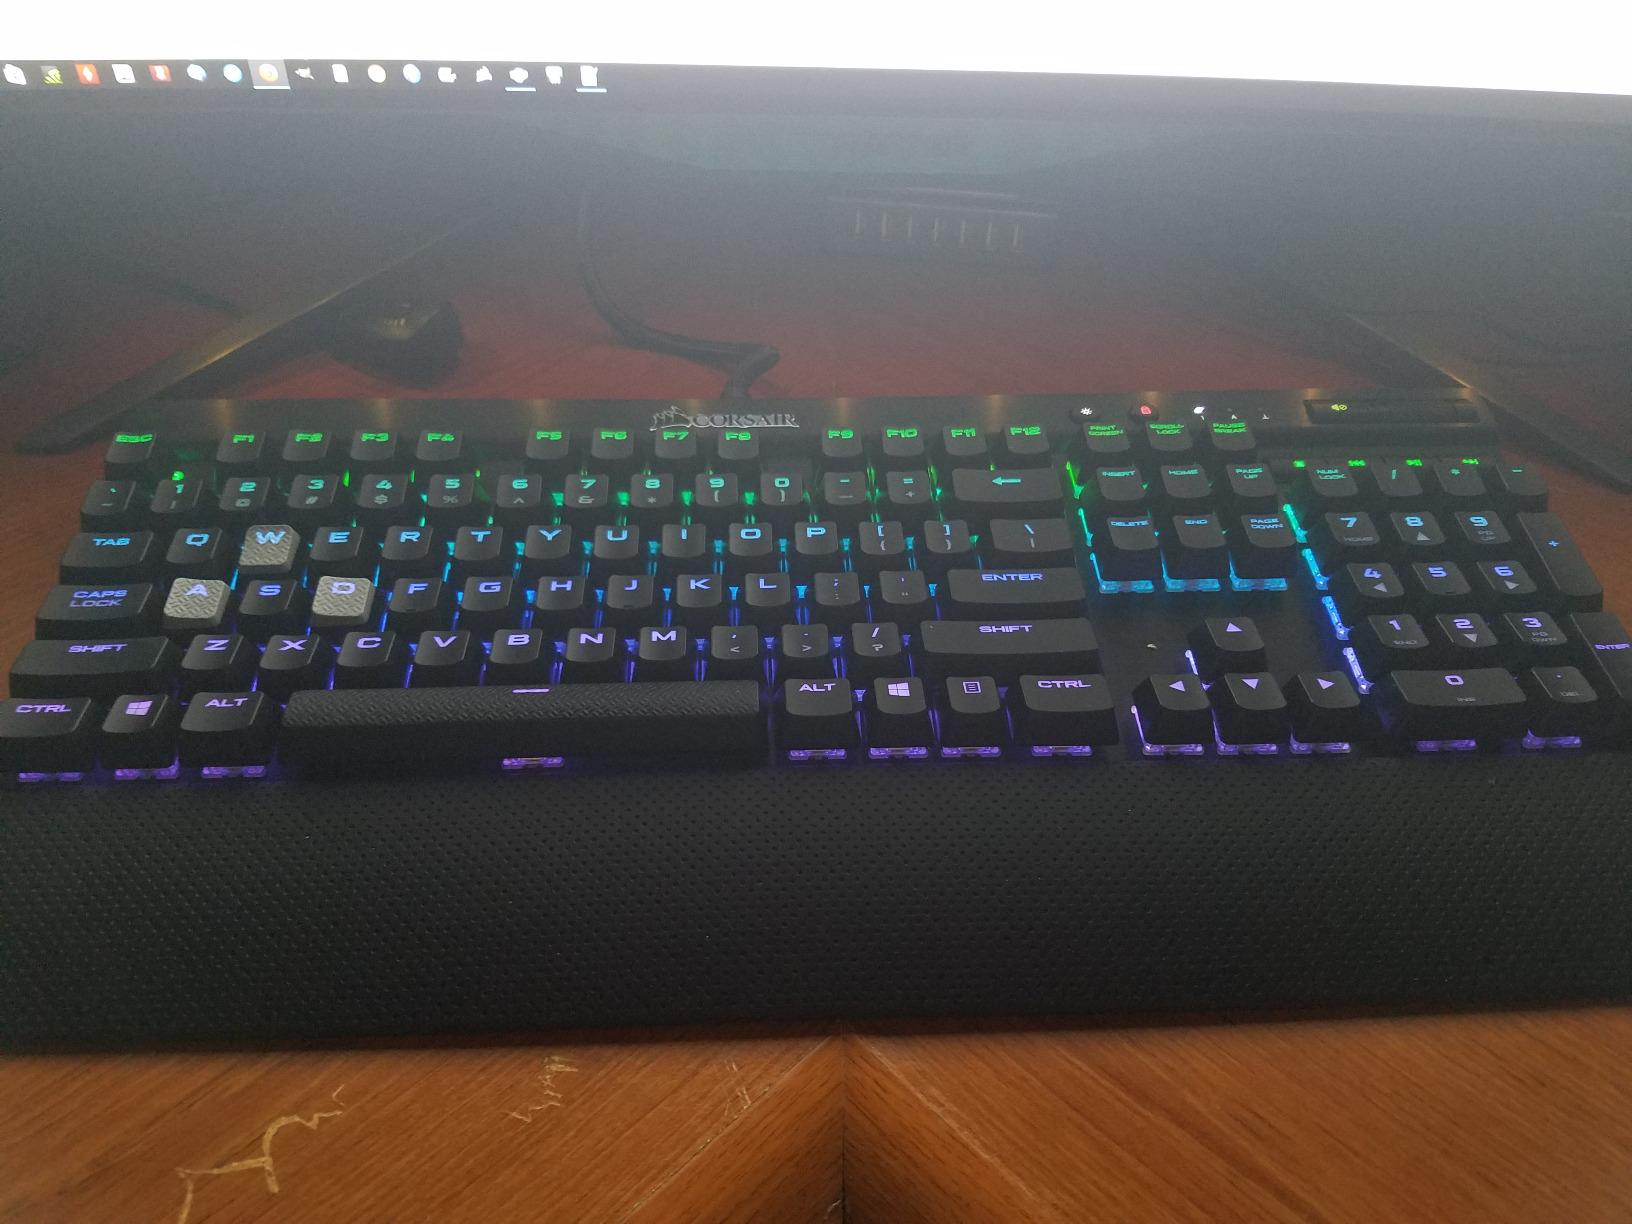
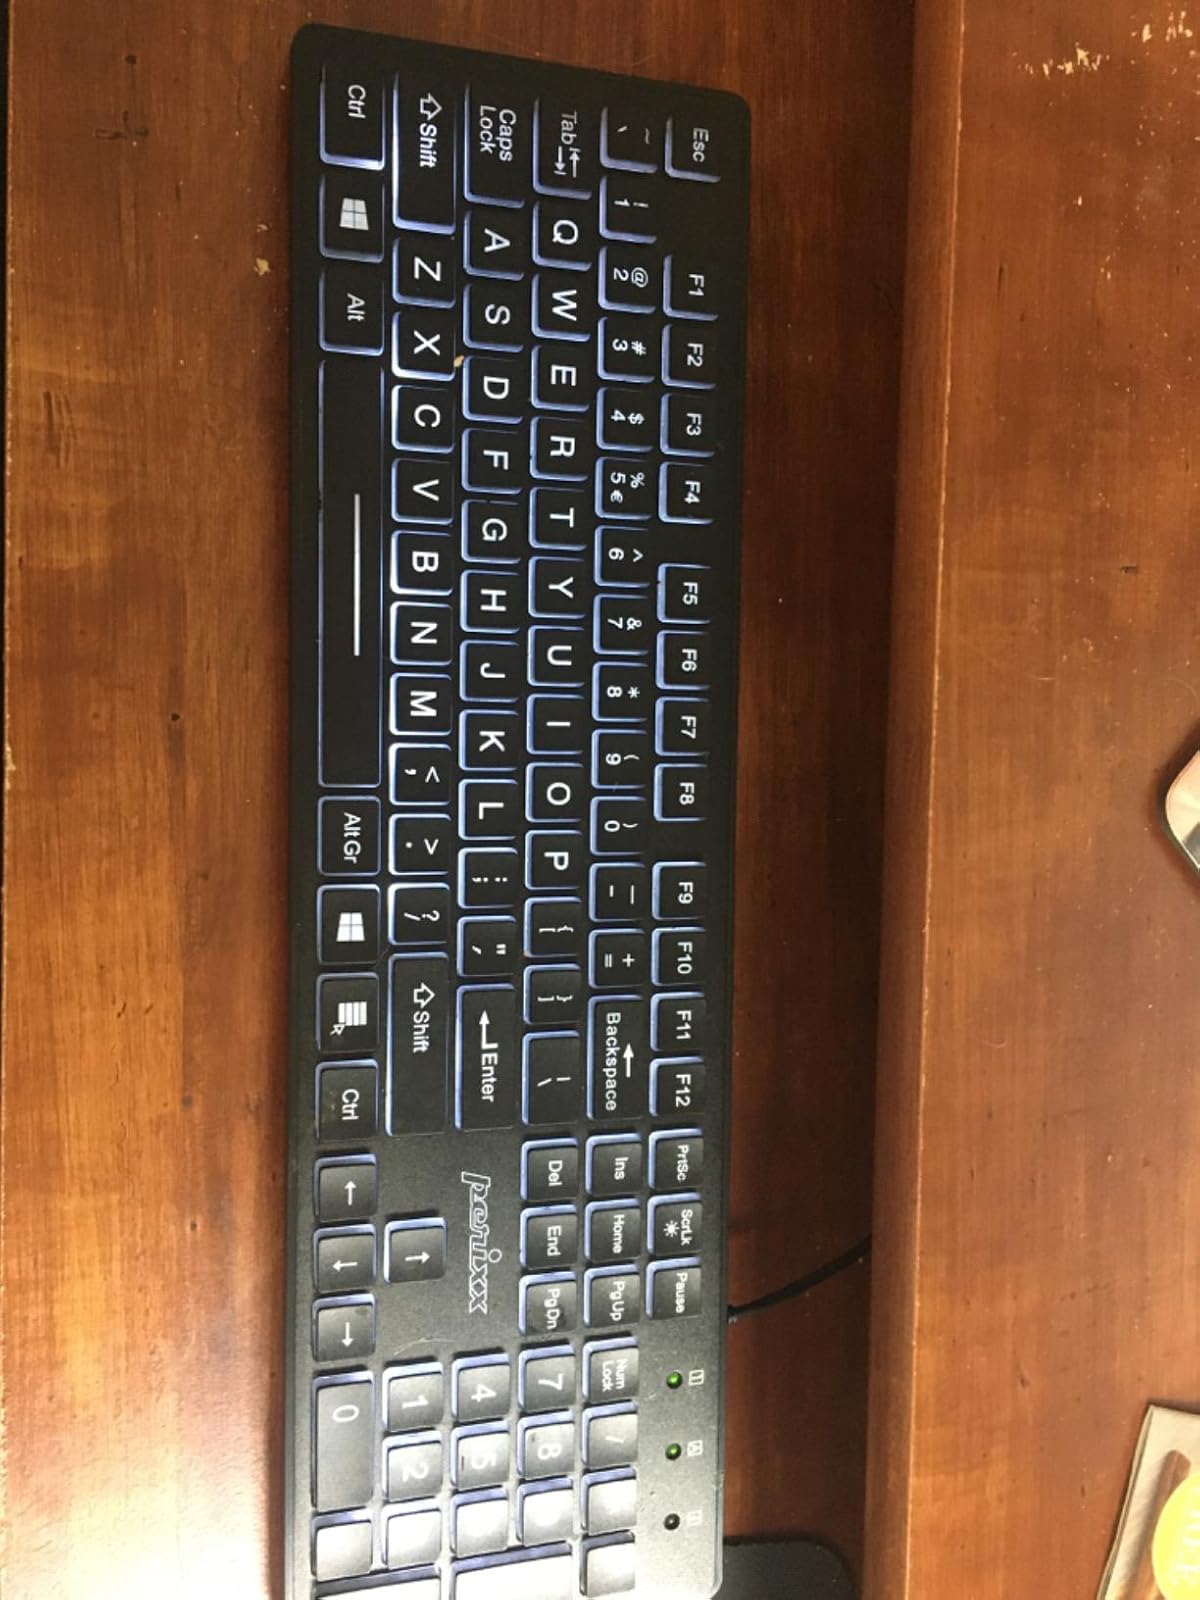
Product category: keyboard
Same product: no